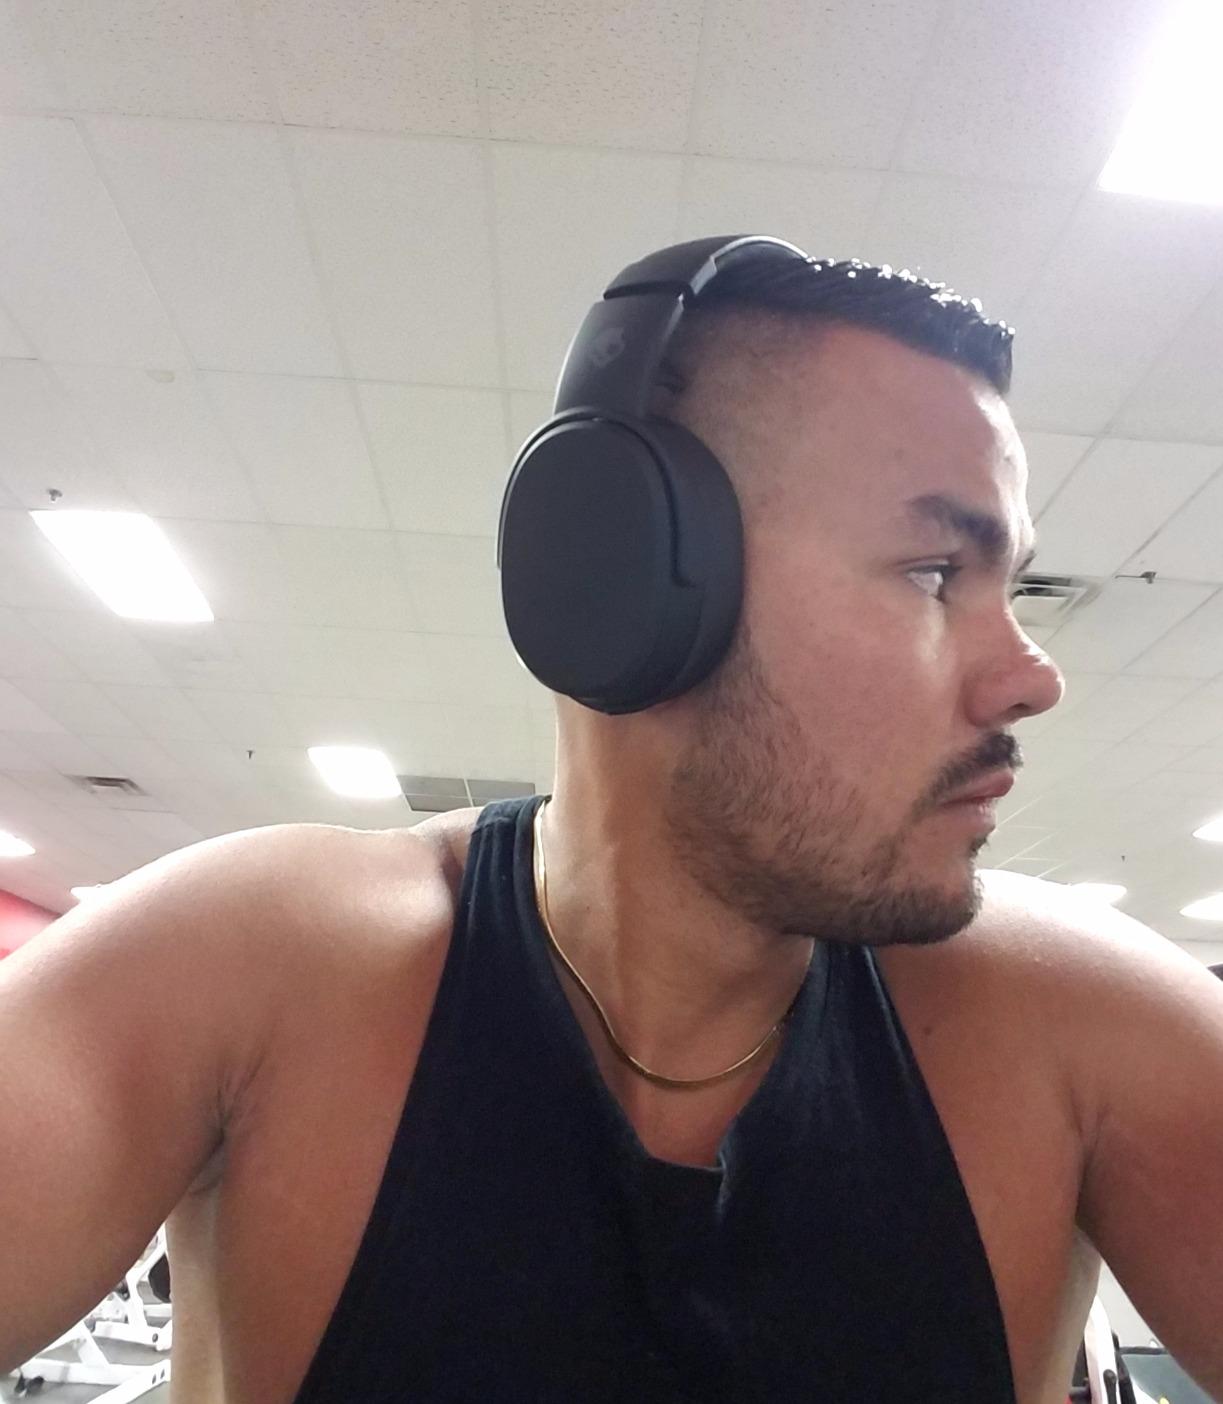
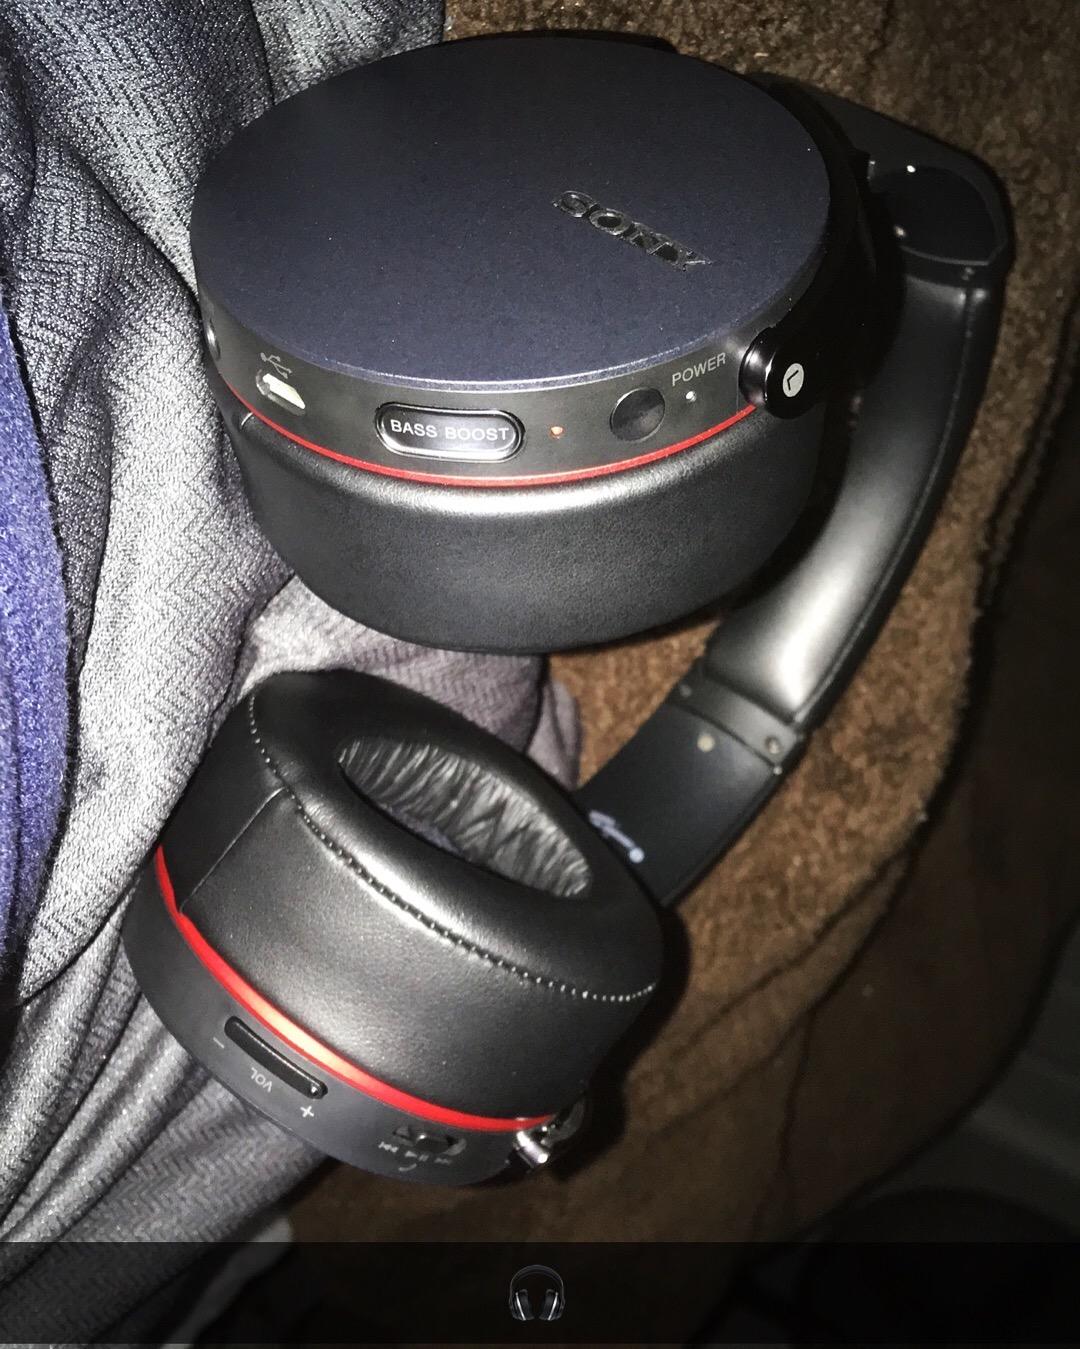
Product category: headphones
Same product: no